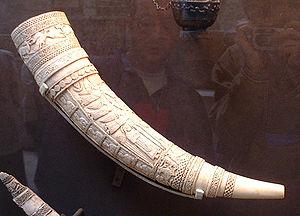
L'olifant est un instrument de musique à vent de la famille des cuivres, bien qu'il ne soit pas généralement métallique.